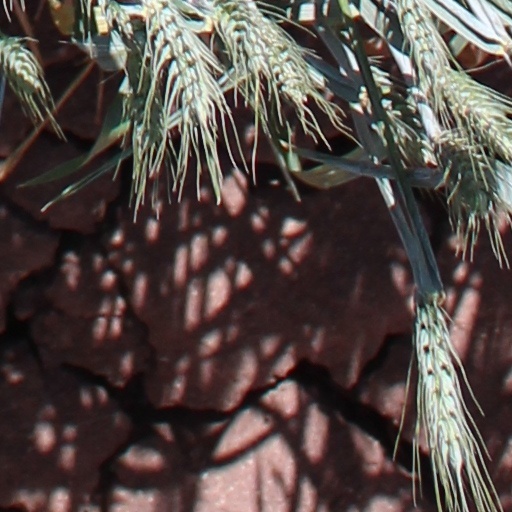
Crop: wheat